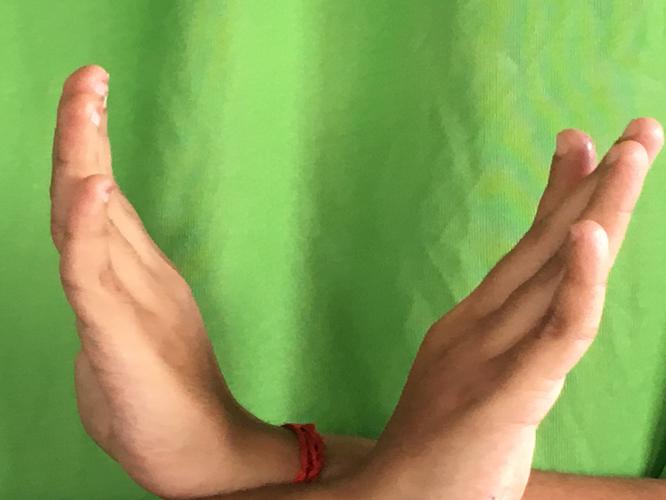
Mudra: Swastikam
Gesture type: double_hand